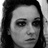
Emotion: sad